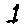
Label: 1